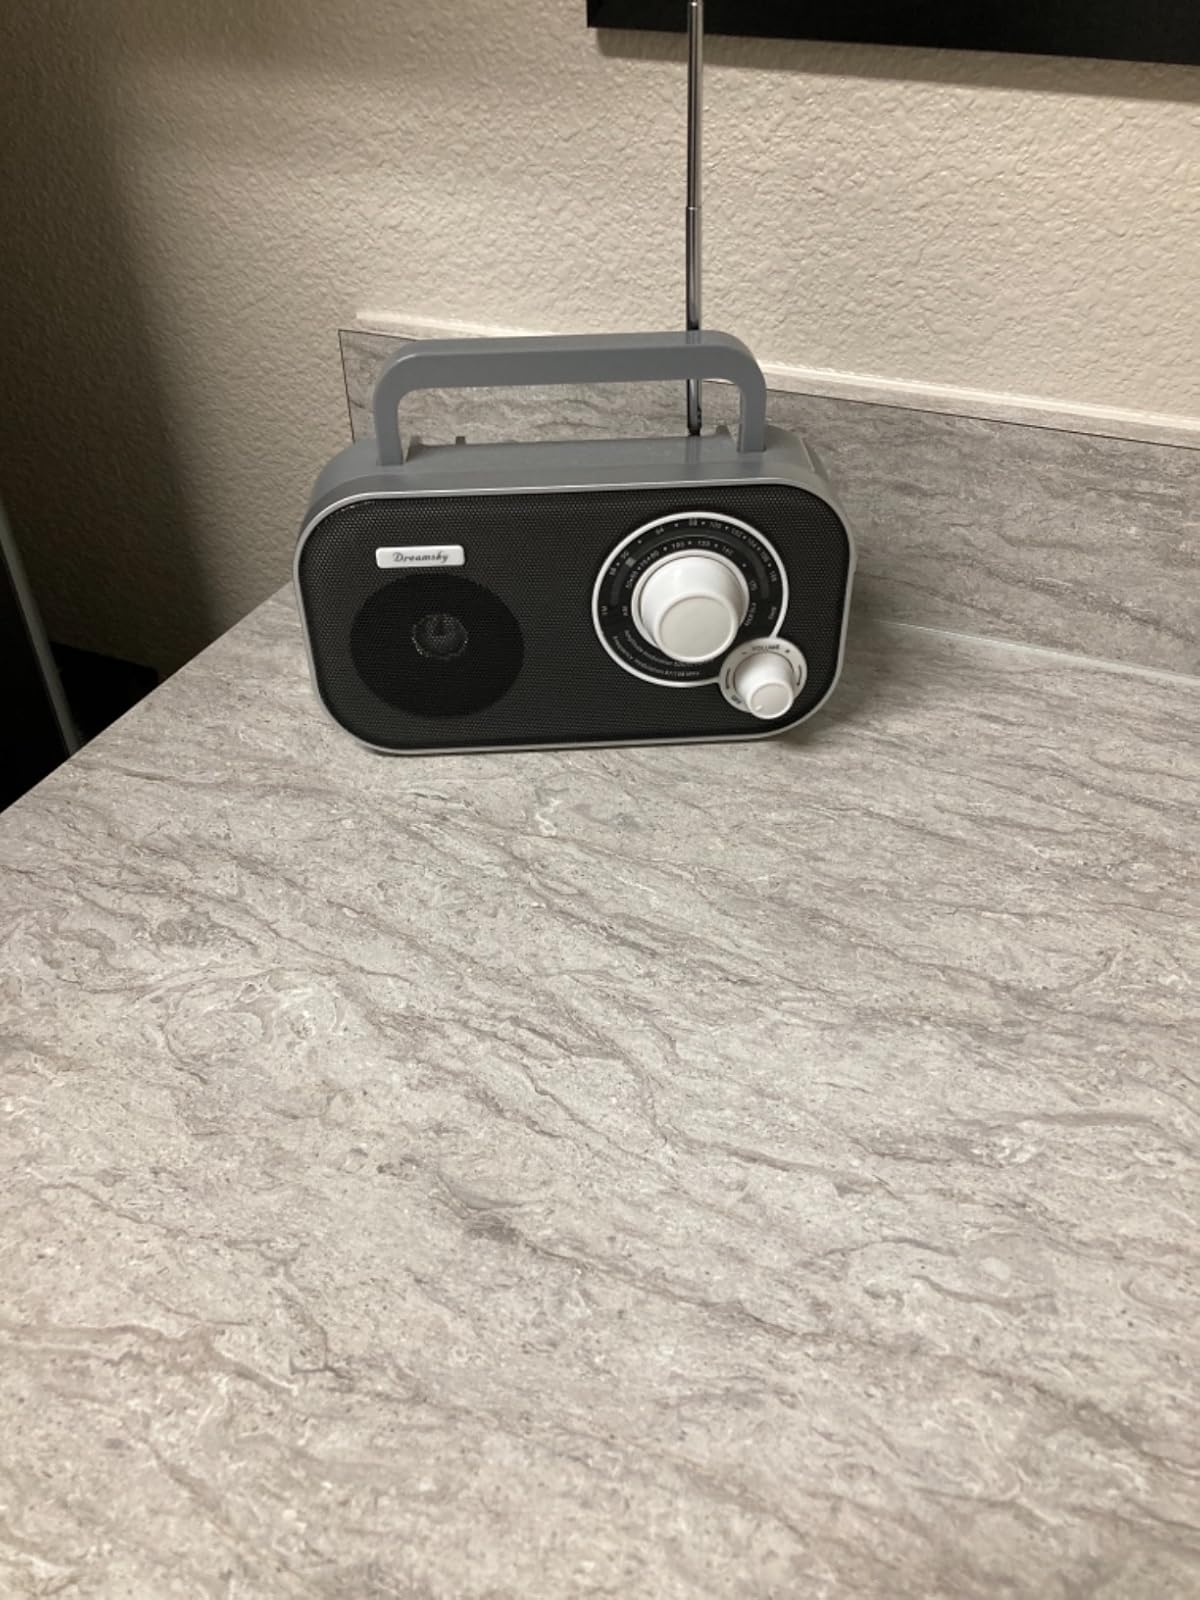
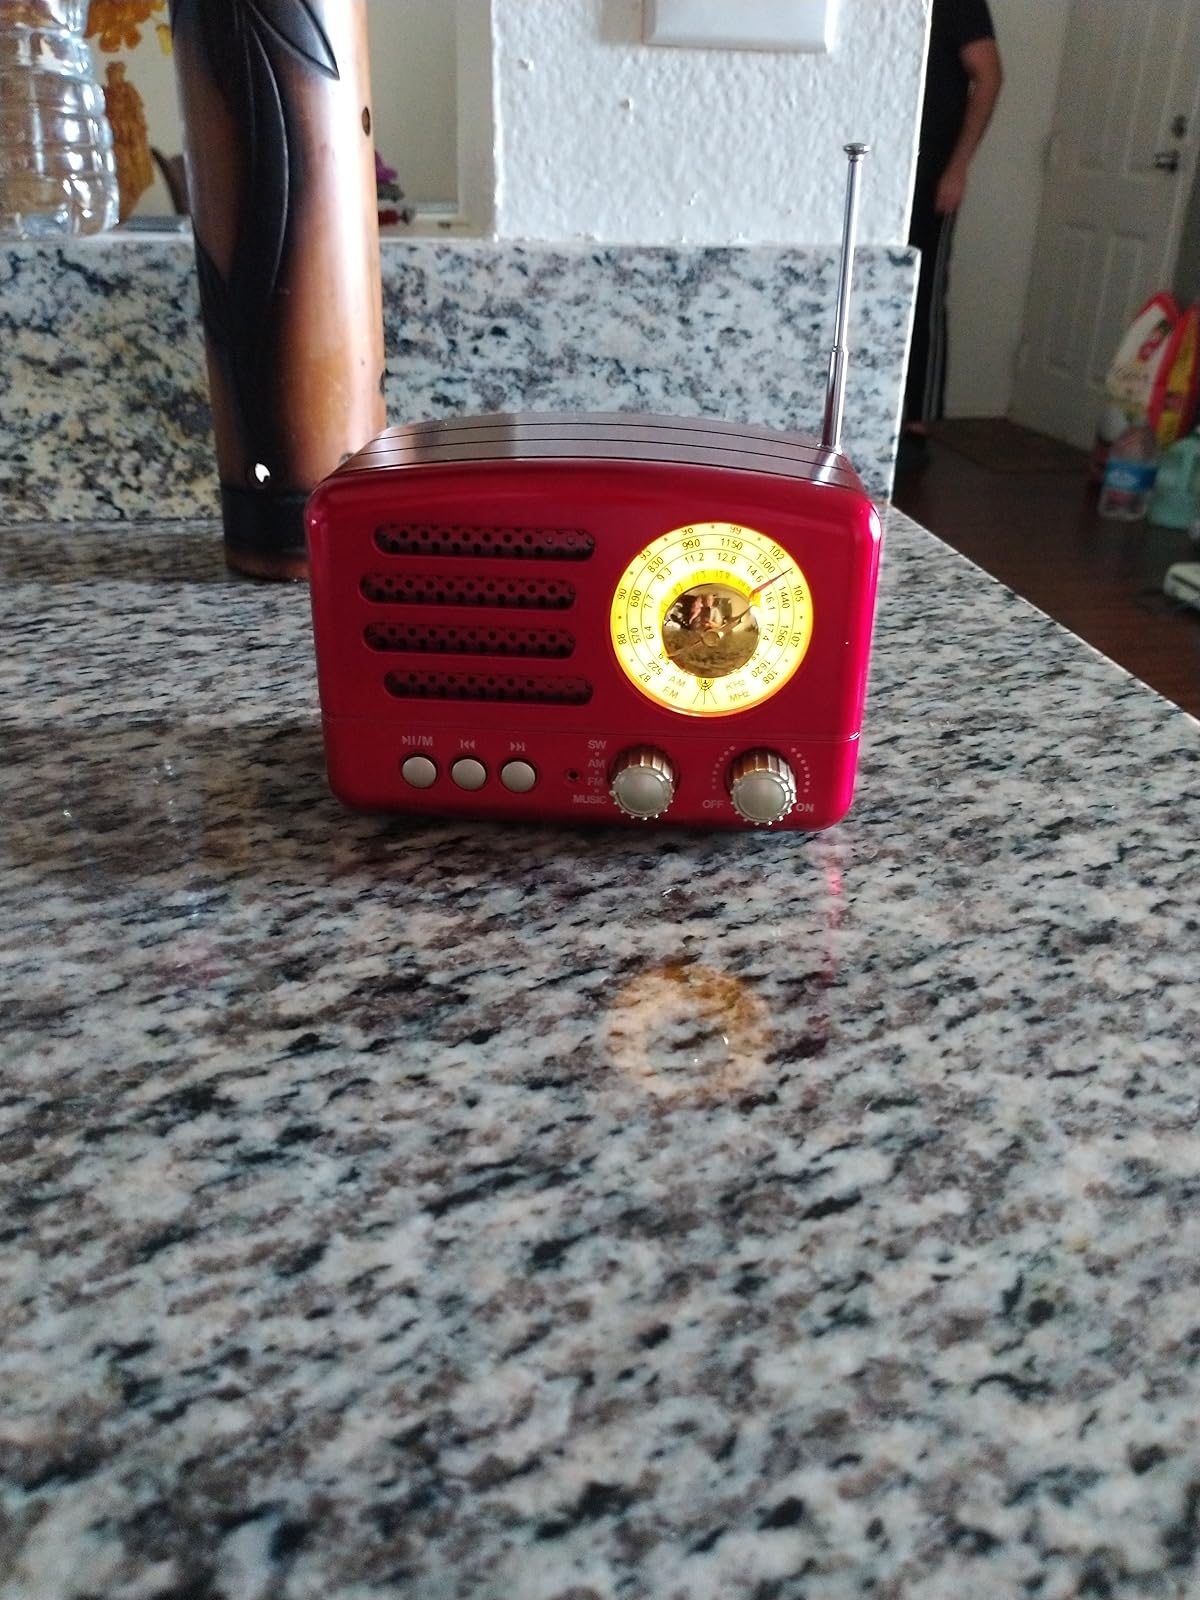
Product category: radio
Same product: no